Canadian Pacific Royal Hudson

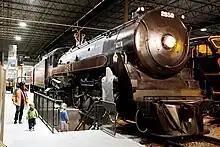
No. 2850 in the Canadian Railway Museum

In 1986, from May 2 to October 13, Vancouver held its Expo 86 World Exposition. Transportation/communication were the themes for the fair and every form of transport was represented. One of the greatest and most memorable events during Expo 86 was Steam Expo. This was known as "the largest gathering of operating steam locomotives in the world, since the 1948 Worlds Fair in Chicago". Steam Expo saw over 20 operating steam locomotives from all over the United States, as well as Canada. From May 23 to June 1, steam power was represented, from operating replicas of the earliest steam locomotives, such as: the John Bull, Stephensons Rocket and Tom Thumb to the modern steamers of the 1920s to the 1950s, including: the 2860, Canadian National Railway 4-6-0 No. 1392, Union Pacific Railroad 0-6-0 No. 4466, CN 4–8–2, U-1-f No. 6060, Great Western Railroad 2-8-0 No. 51 and Canadian Pacific Railroad, G5a 4-6-2 No. 1201. The highlight of Steam Expo was the Grand Parade of Steam, which featured all 20 invited steam engines making their way along the Vancouver waterfront, right next to the Canada Pavilion. During the Grand Parade of Steam, each of the locomotives "whistled, chugged and puffed" gingerly behind each other, as they made their way, passing throngs of thousands of people that lined the tracks of the parade route, and as each steamer puffed by, response from the crowds resulted in spontaneous applause. The display site for Steam Expo was at the CN railyard on Terminal Avenue, located adjacent to the East Gate of Expo 86.